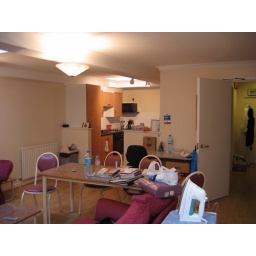
Now I'm standing where the mirror is in the far corner. You can see the kitchen at the other end.